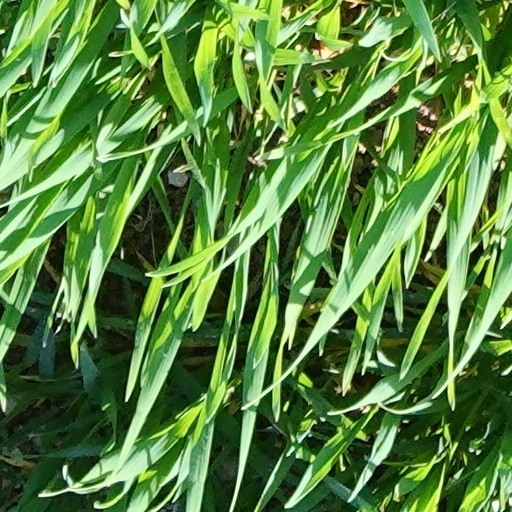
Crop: wheat